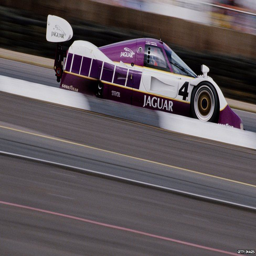
a car on a racetrack